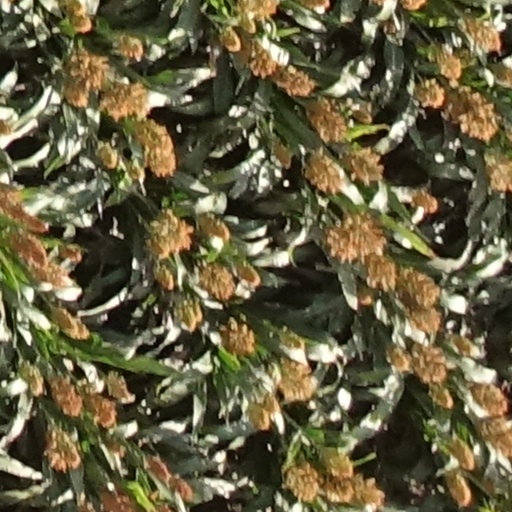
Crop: sorghum